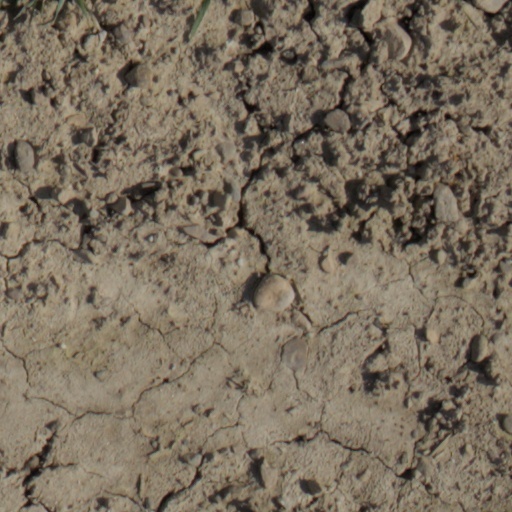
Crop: wheat